First Church of Evans Complex

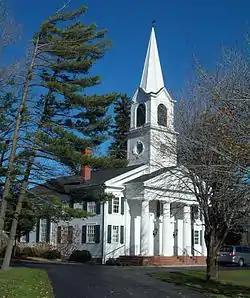
The First Church of Evans, November 2010

The First Church of Evans Complex is a historic Presbyterian church complex located at Derby in Erie County, New York. The property includes the church, cemeteries, farmhouse (manse), and historic Ingersoll barn with later additions that serves as a community clubhouse. The church is an eclectic Colonial Revival style structure designed by Buffalo architects Mann and Cook and constructed in 1915. The original cemetery includes graves that predate the congregation's founding in 1818.